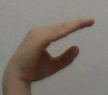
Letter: jeem